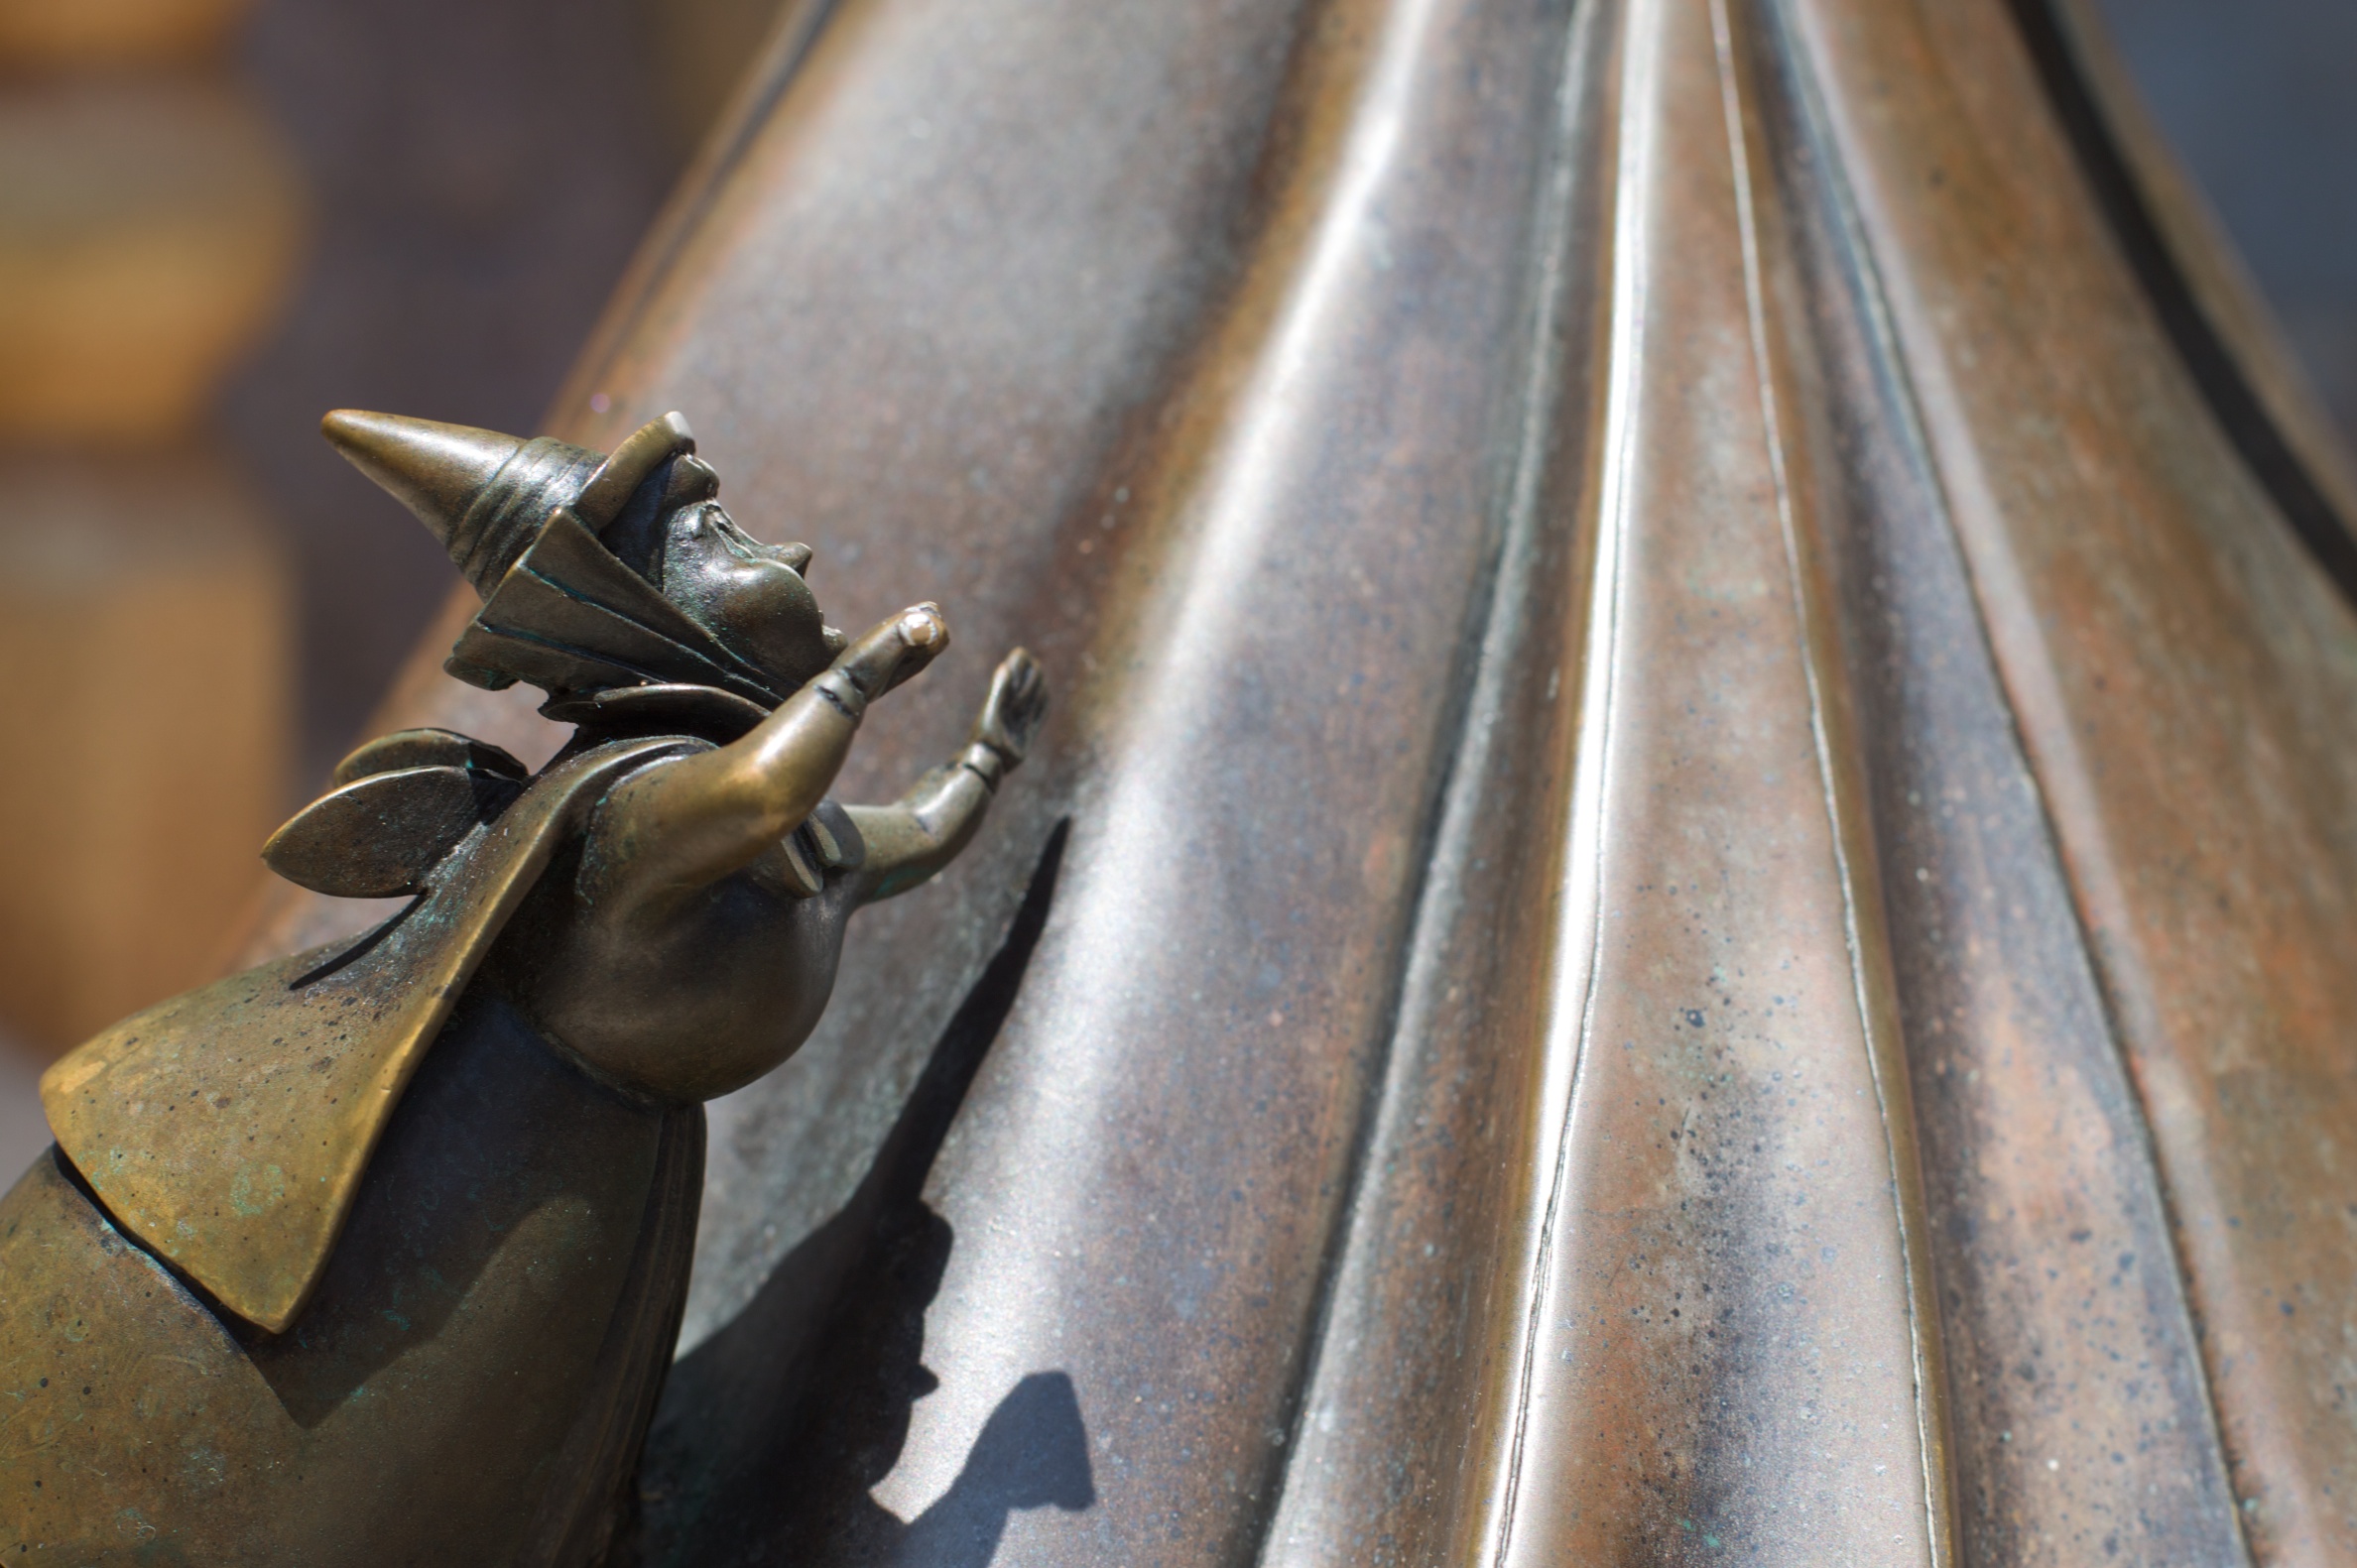
wood, vehicle, weapon, disney, close up, firearm